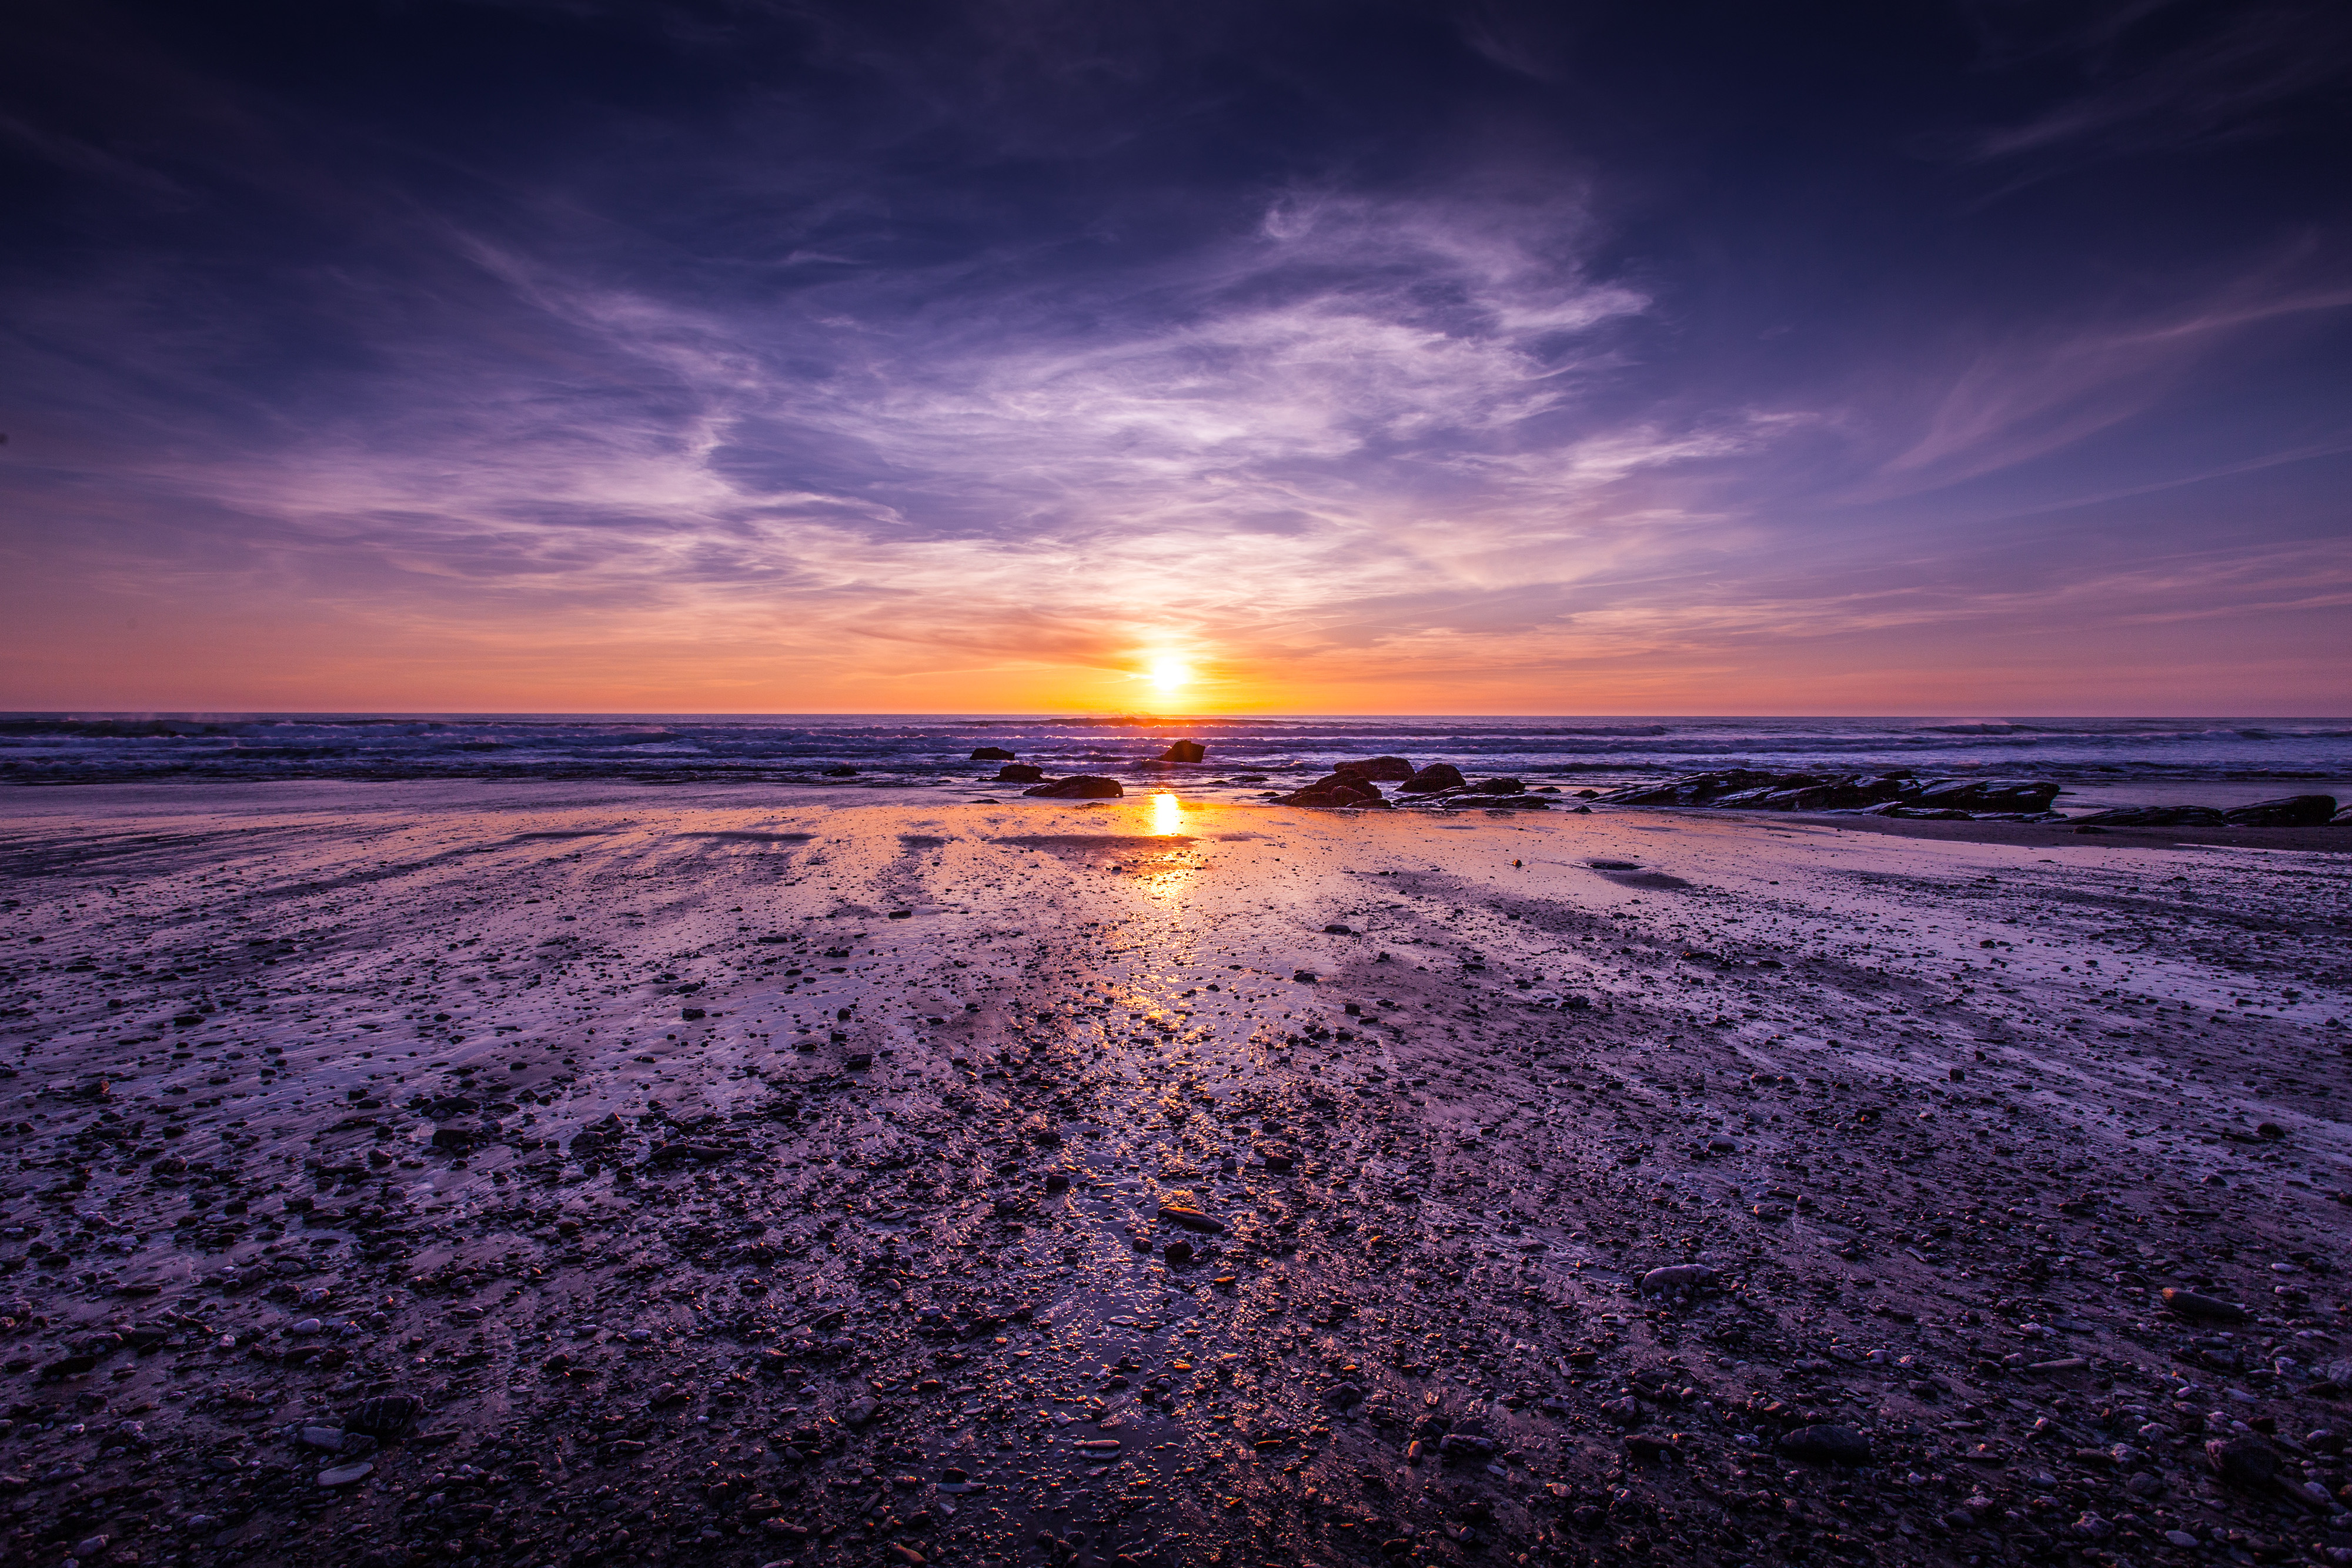
sky, horizon, water, sea, cloud, sunset, sunrise, ocean, natural landscape, reflection, evening, beach, morning, coast, afterglow, shore, calm, dusk, wave, sun, sunlight, dawn, atmosphere, photography, landscape, sand, coastal and oceanic landforms, bay, winter, wind wave, tide, mudflat, vacation, night, meteorological phenomenon, sound